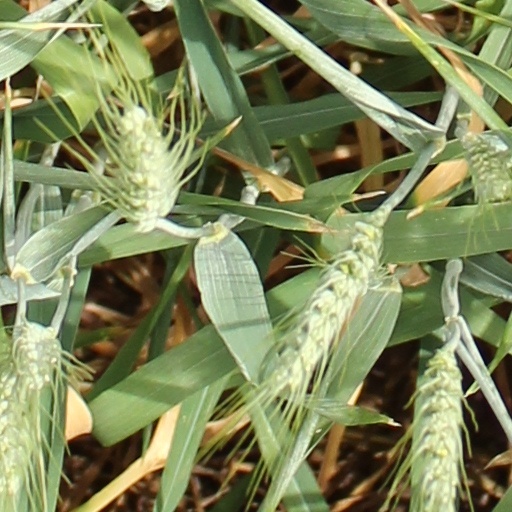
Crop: wheat